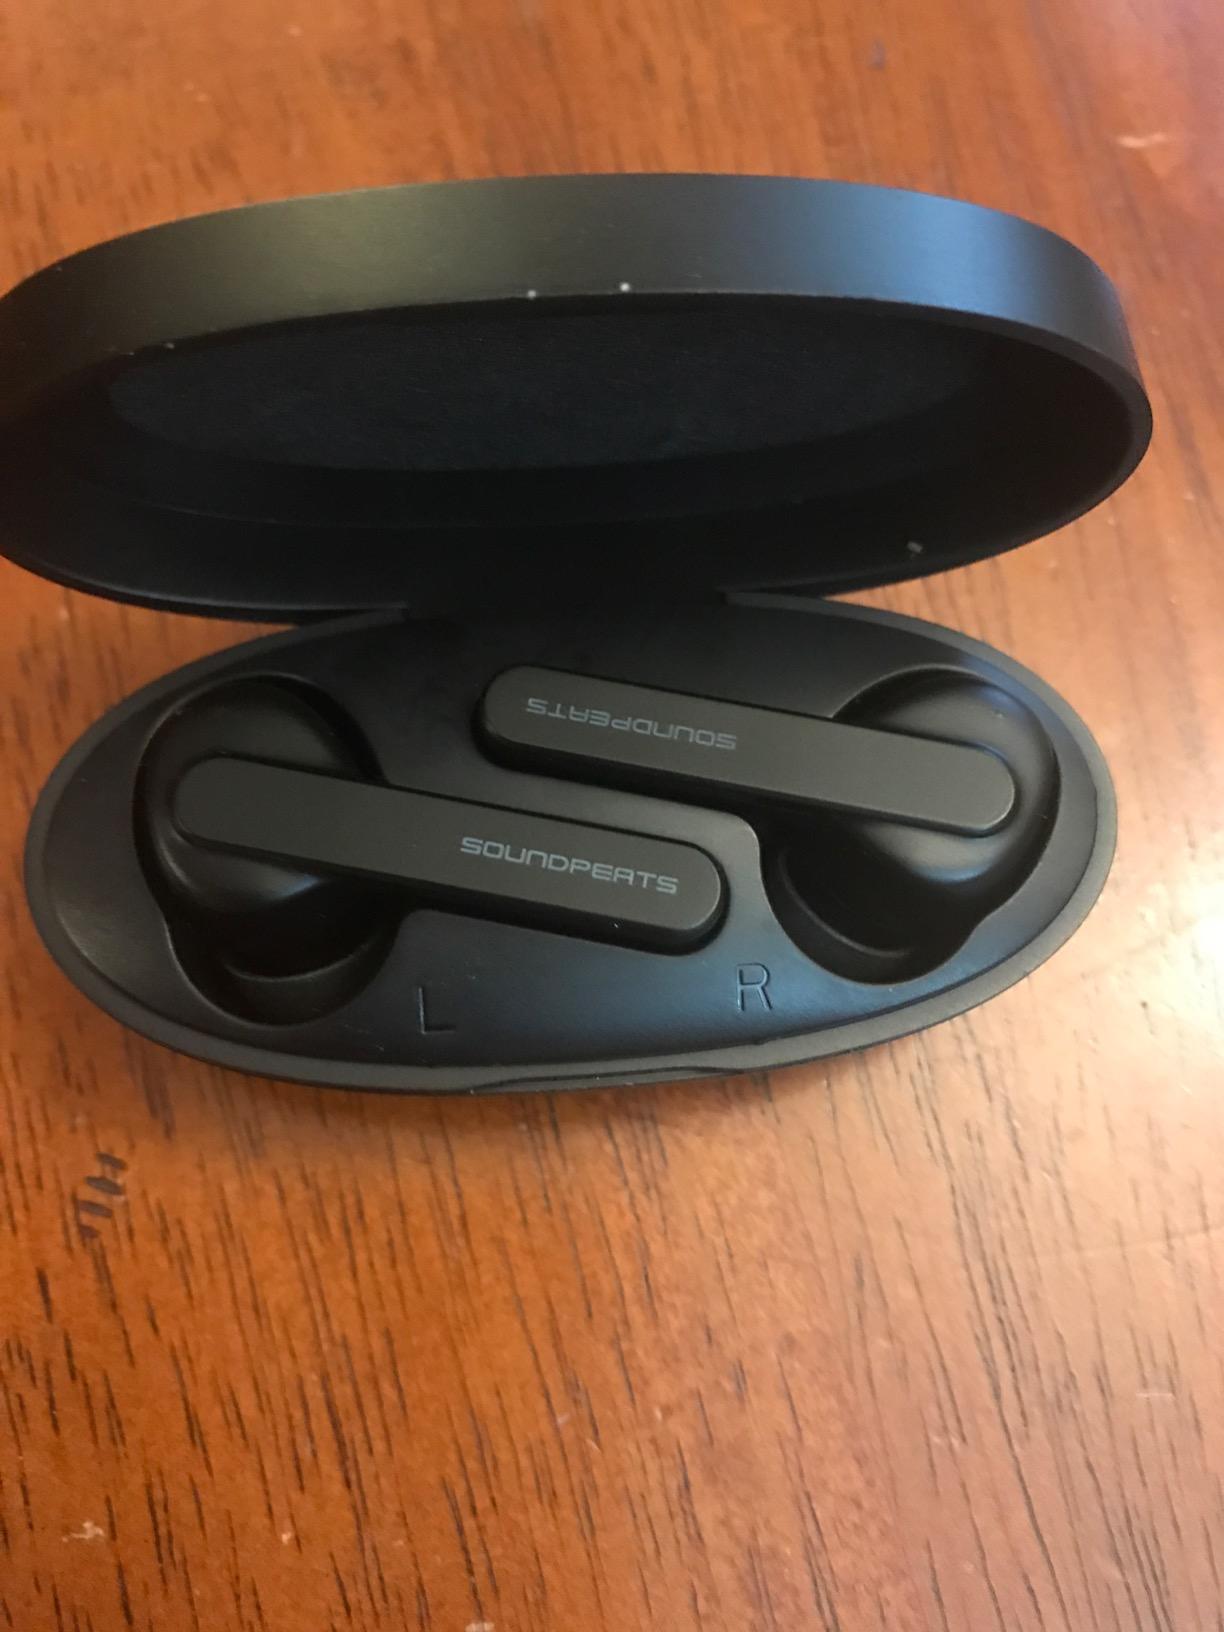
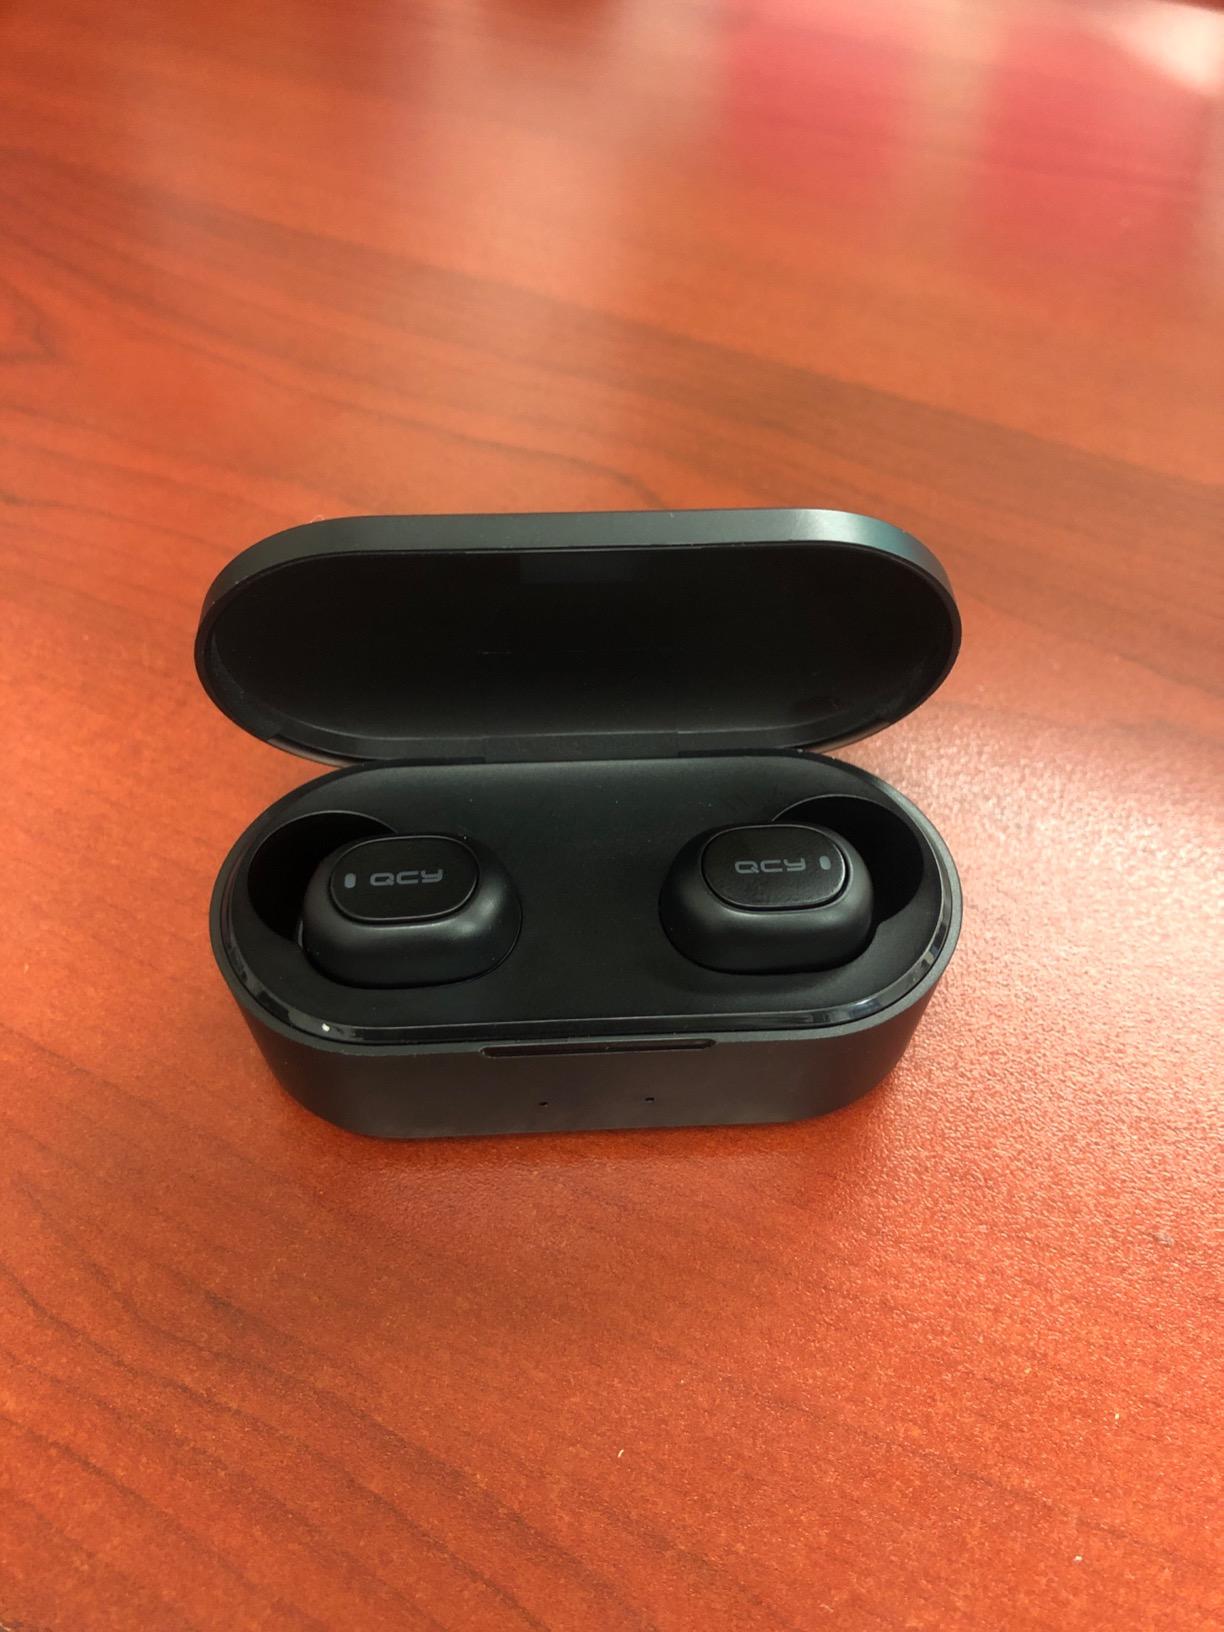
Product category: earbuds
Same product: no